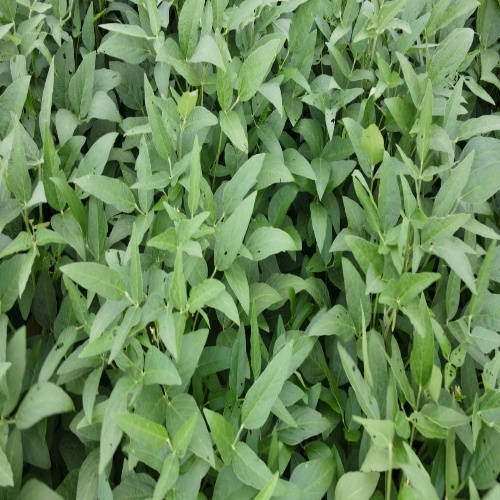
Label: Diabrotica_speciosa